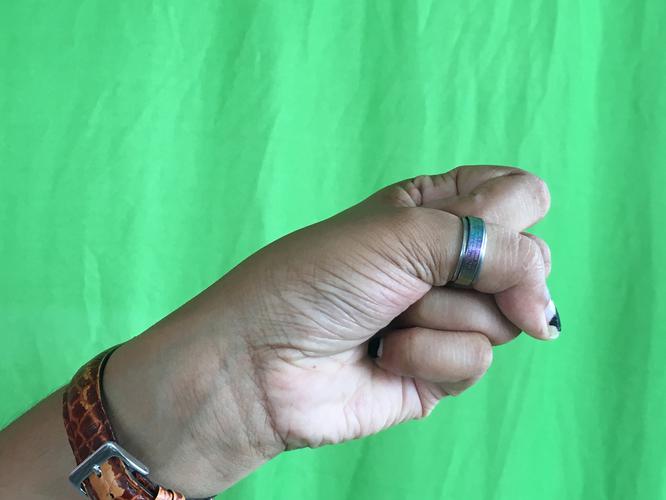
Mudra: Mushti
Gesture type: single_hand